Bidet

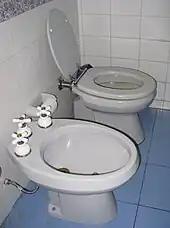
A 20th-century standalone bidet (foreground)

A bidet is a plumbing fixture that is installed as a separate unit in the bathroom besides toilet, shower and sink, which users have to straddle. Some bidets resemble a large hand basin, with taps and a stopper so they can be filled up; other designs have a nozzle that squirts a jet of water to aid in cleansing.